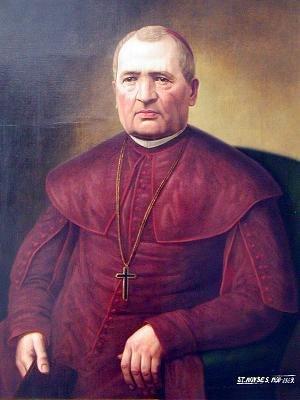
Štefan Moyses est un ecclésiastique catholique-romain slovaque, évêque du diocèse catholique de Banská Bystrica de 1850 à 1869.